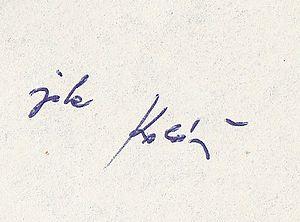
Jiří Kolář est un collagiste, poète, écrivain, peintre, traducteur tchèque. Son œuvre se partage à égalité entre la littérature et les arts visuels.